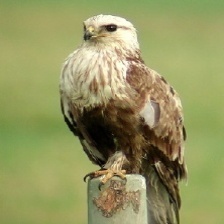
Species: ROUGH LEG BUZZARD
Scientific name: BUTEO LAGOPUS